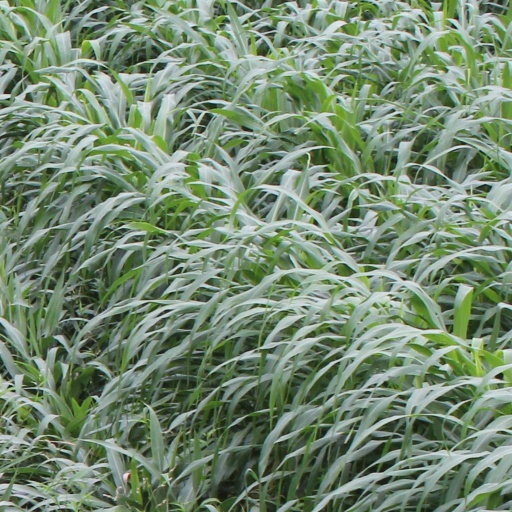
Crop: sorghum